Out of Mind: The Stories of H. P. Lovecraft

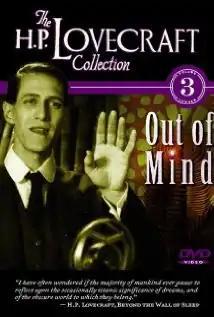
DVD cover

Out of Mind: The Stories of H. P. Lovecraft is a 1998 television film based on the writings of H. P. Lovecraft and starring Christopher Heyerdahl as H. P. Lovecraft.